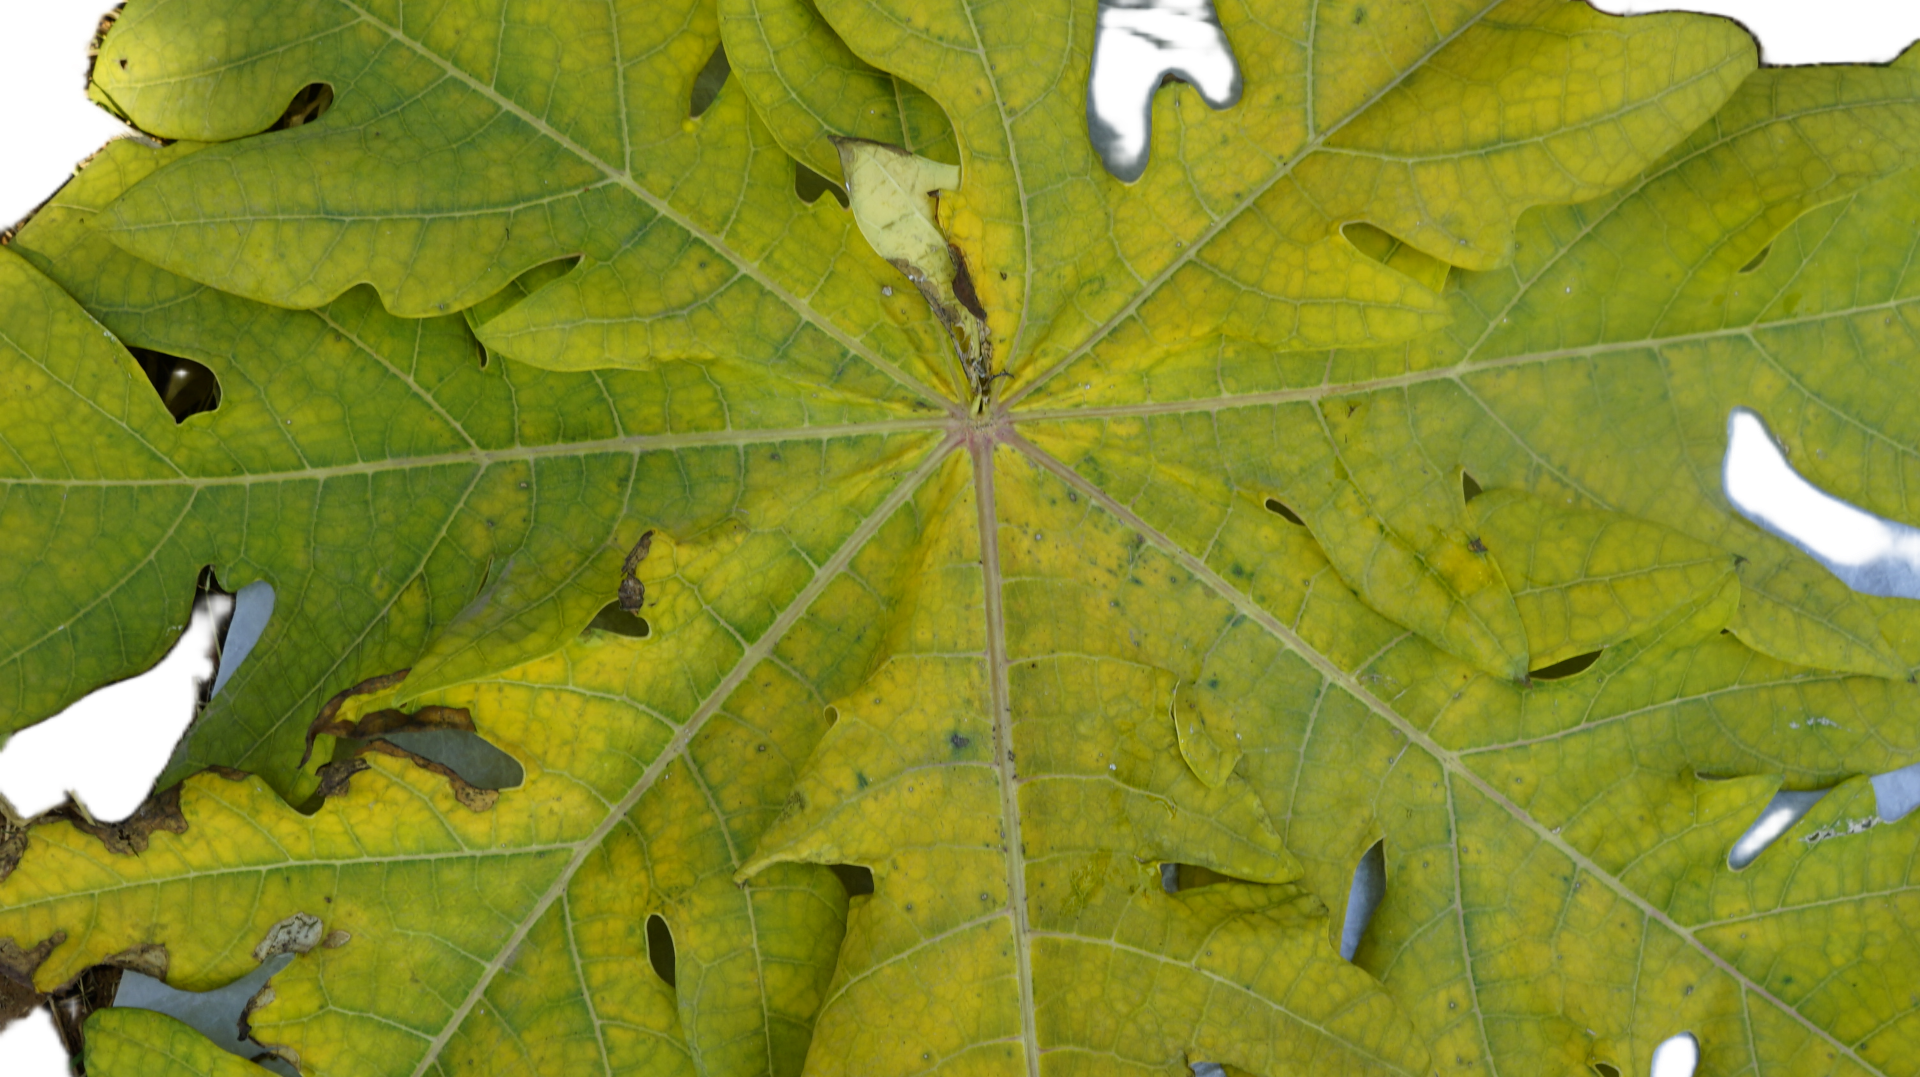
Crop: Papaya
Label: Yellow_Necrotic_Spots_Holes